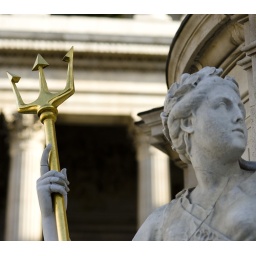
At the foot of the statue in front of St Pauls the statue is 'guarded' by the female warriers holding golden tridents.